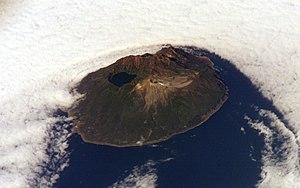
Ketoï, en russe Кетой, en japonais Ketoi-tō, est une île volcanique de Russie située dans l'océan Pacifique et faisant partie des îles Kouriles, entre les îles de Simouchir au sud-ouest et Rasshua au nord-est. Elle constitue le sommet émergé d'un stratovolcan et culmine à 1 172 mètres d'altitude.